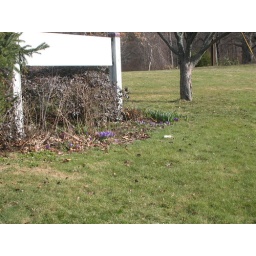
first signs of spring in mass: green grass